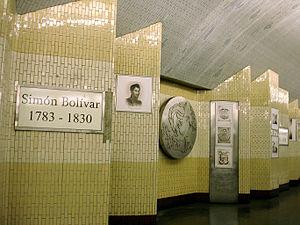
Station Bolivar, de la ligne 7bis du métro de Paris, France.
La ligne 7 bis du métro de Paris est l'une des seize lignes du réseau métropolitain de Paris.